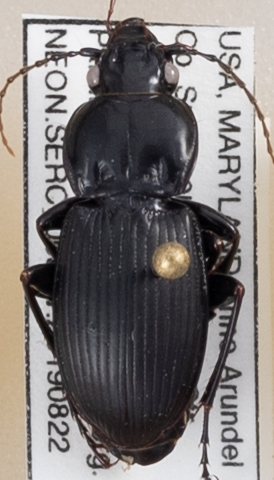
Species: Cyclotrachelus sigillatus
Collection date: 2019-08-22 04:00:00
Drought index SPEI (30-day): -0.786
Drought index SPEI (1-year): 1.106
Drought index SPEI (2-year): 1.69